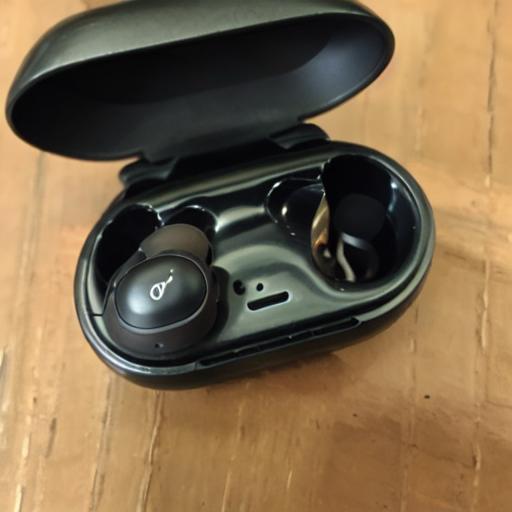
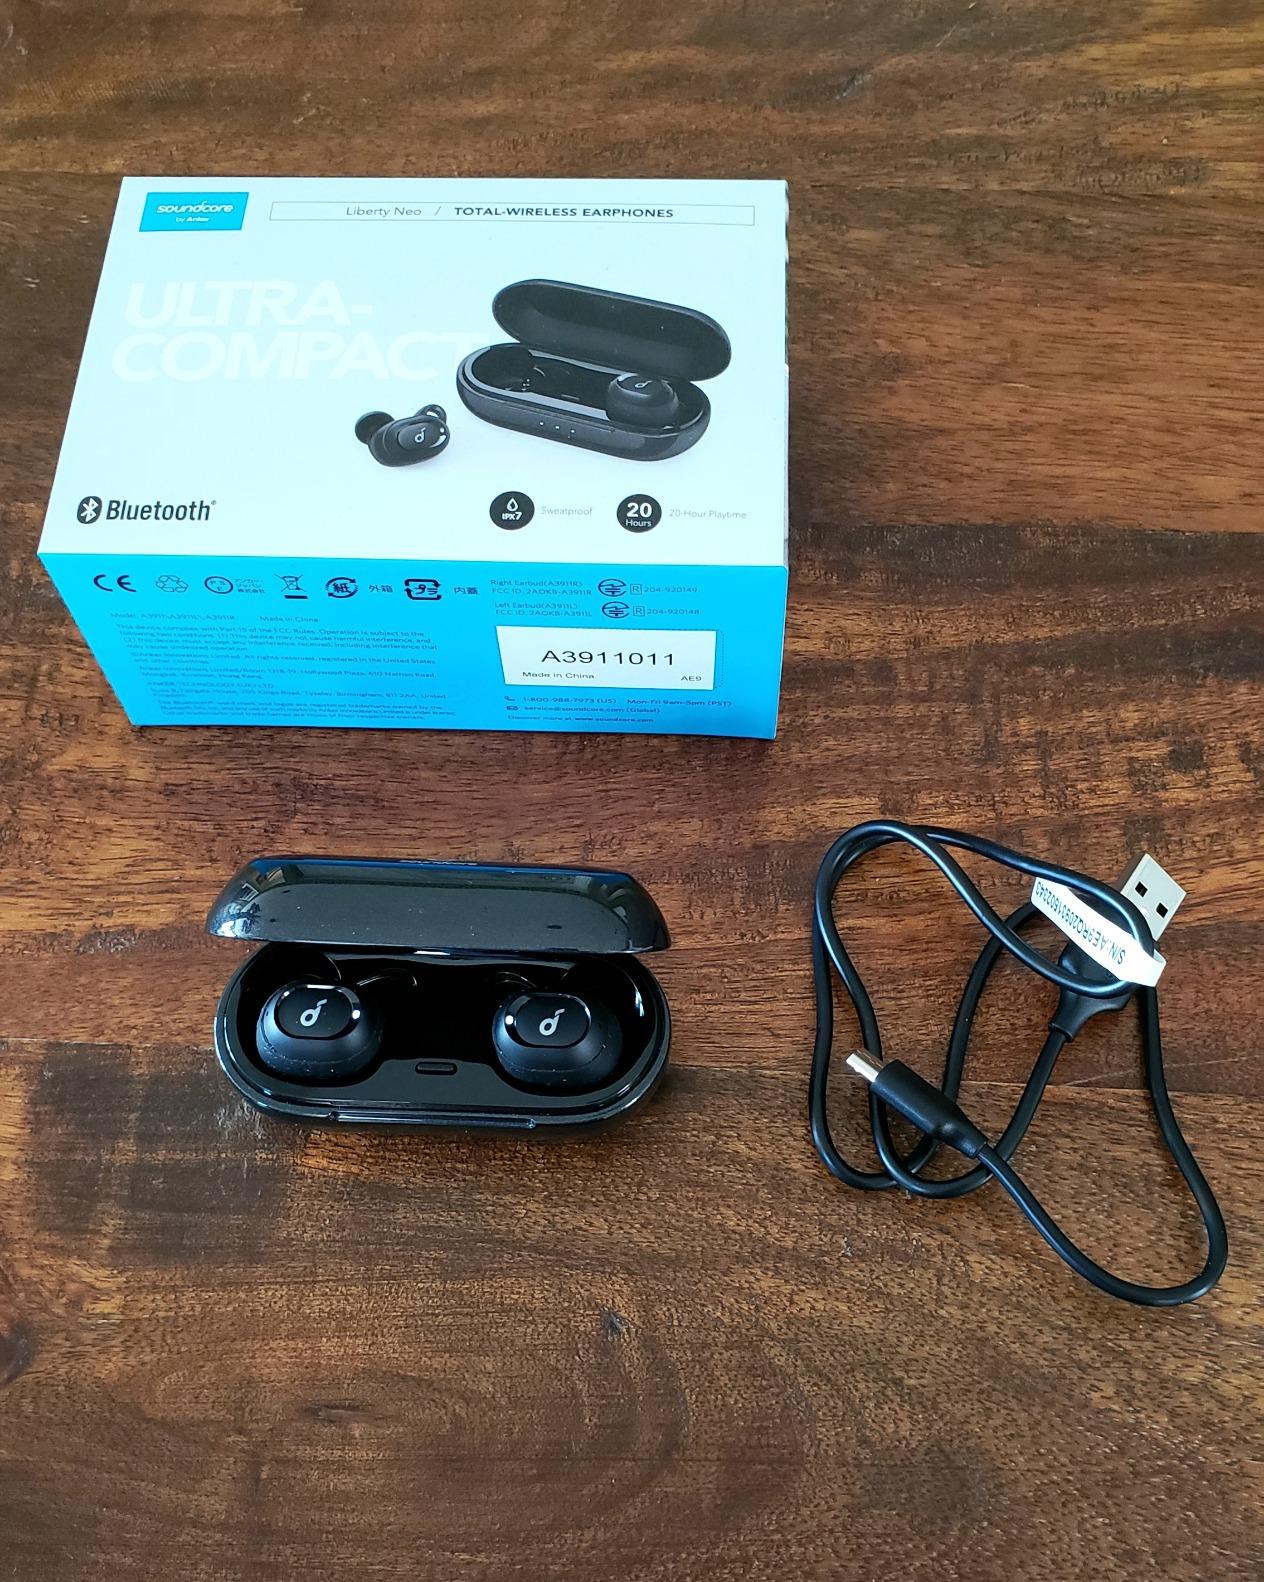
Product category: earbuds
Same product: no